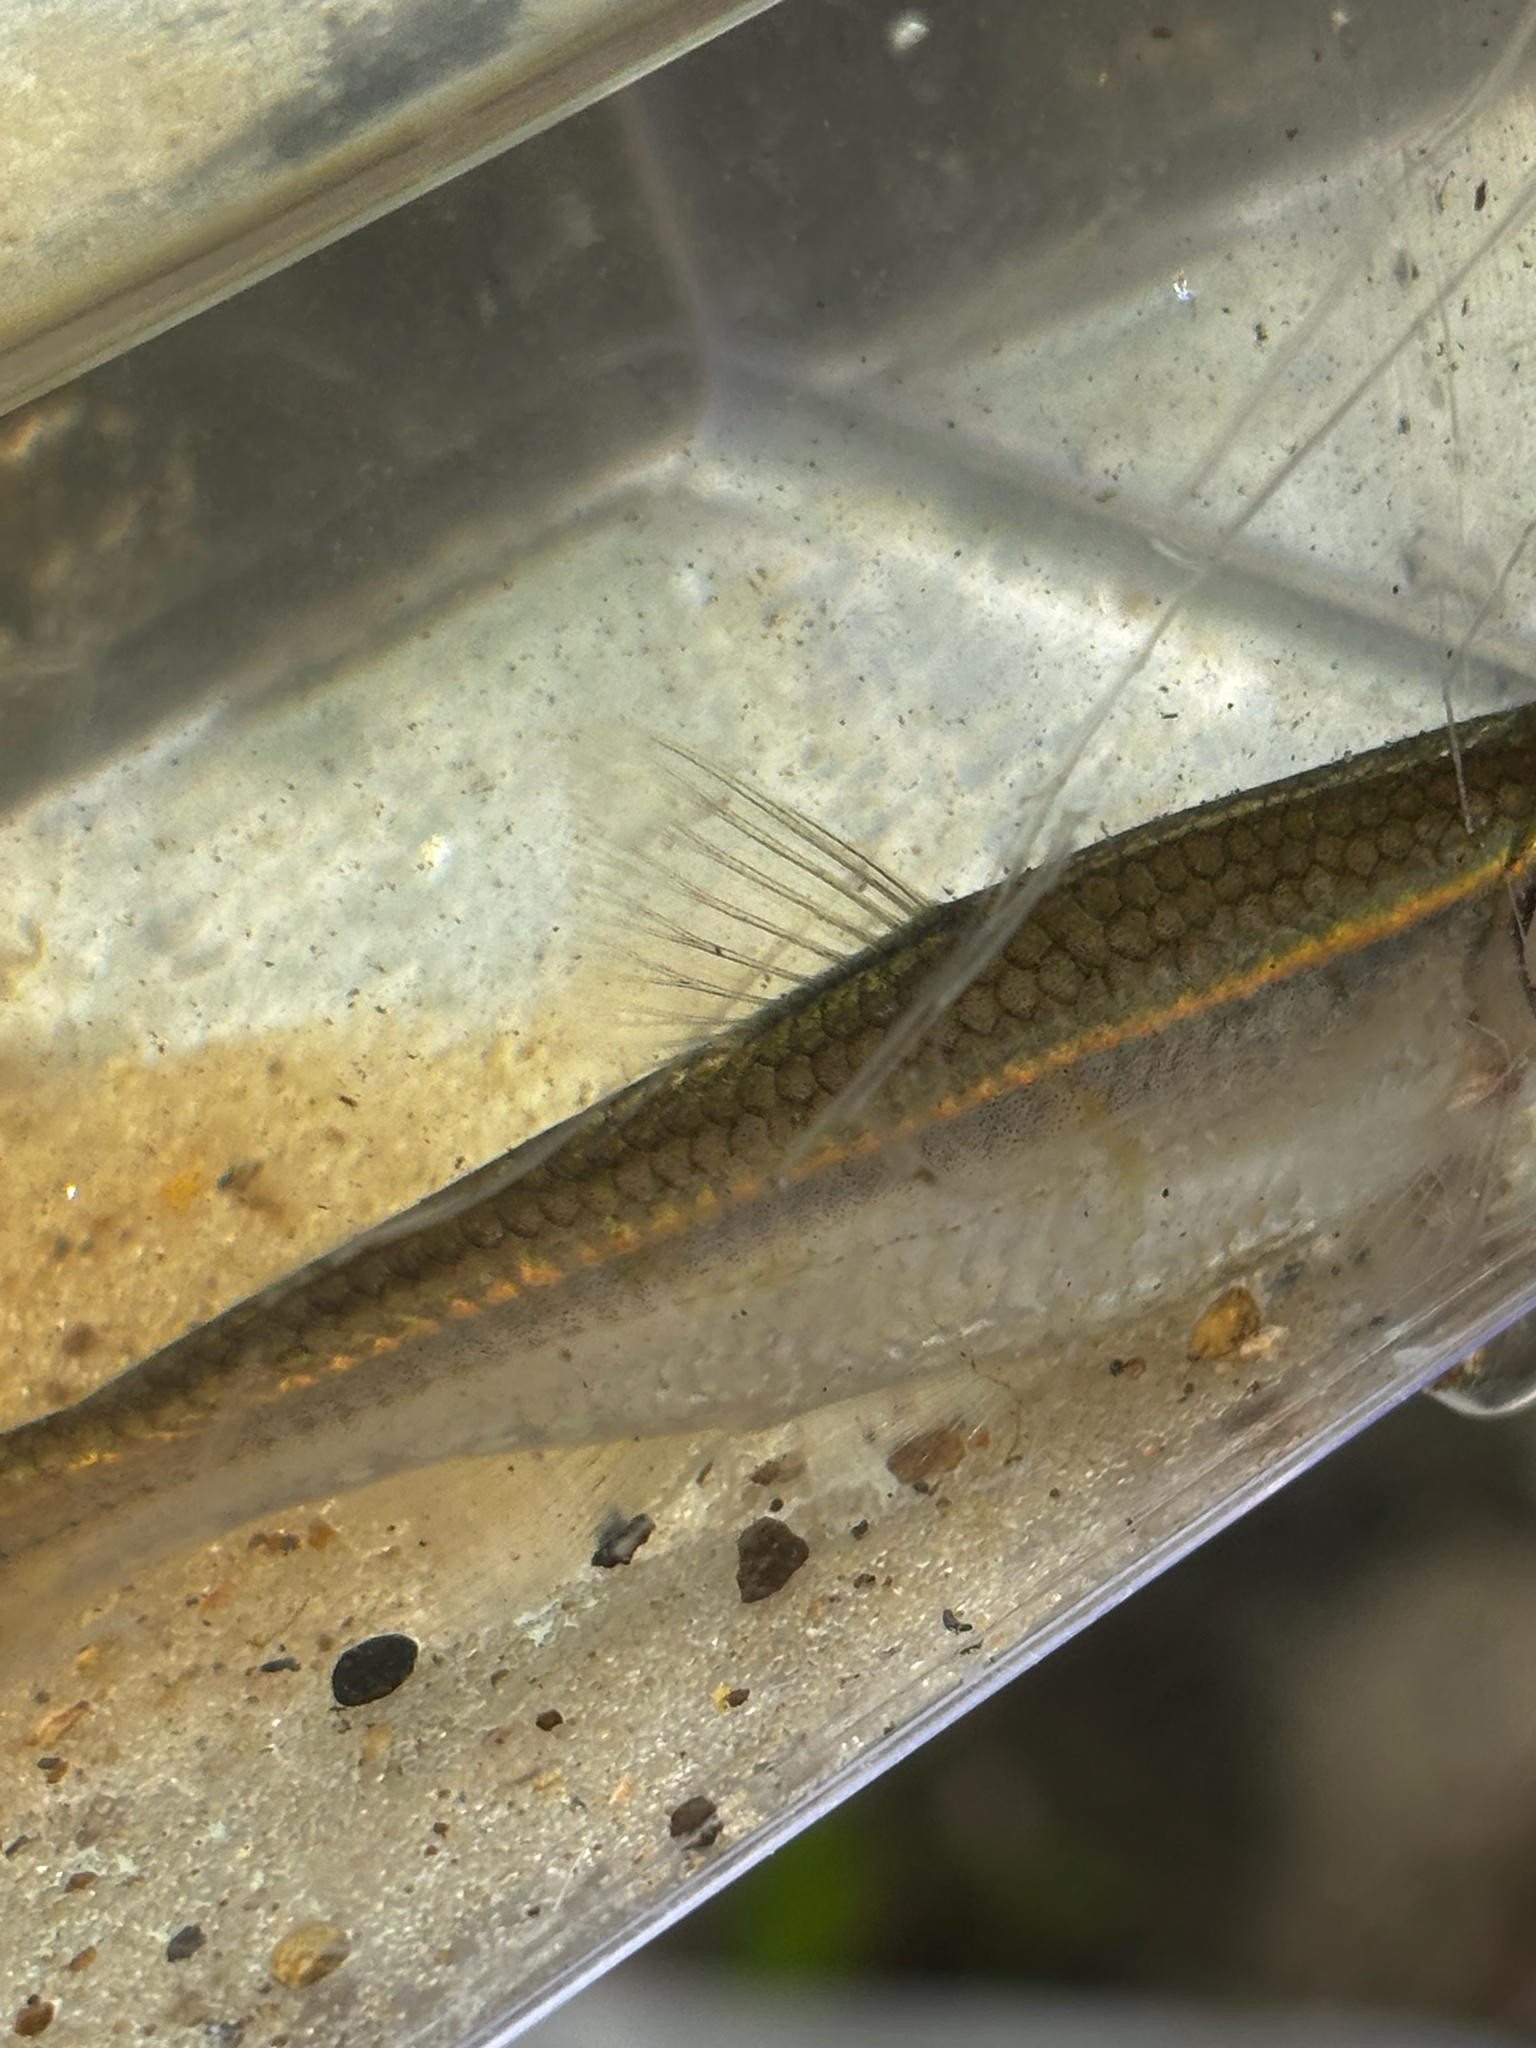
fish (species not among the labelled classes)